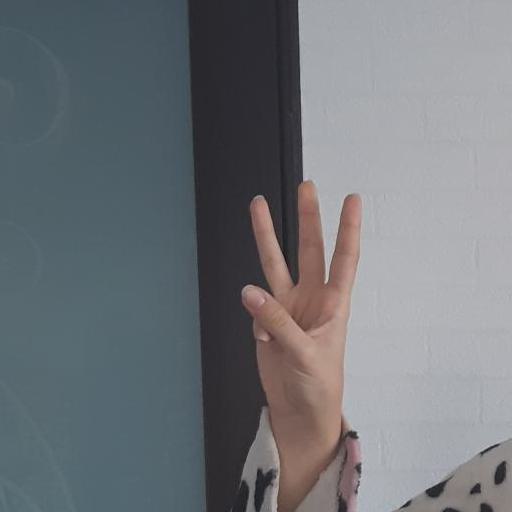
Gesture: three